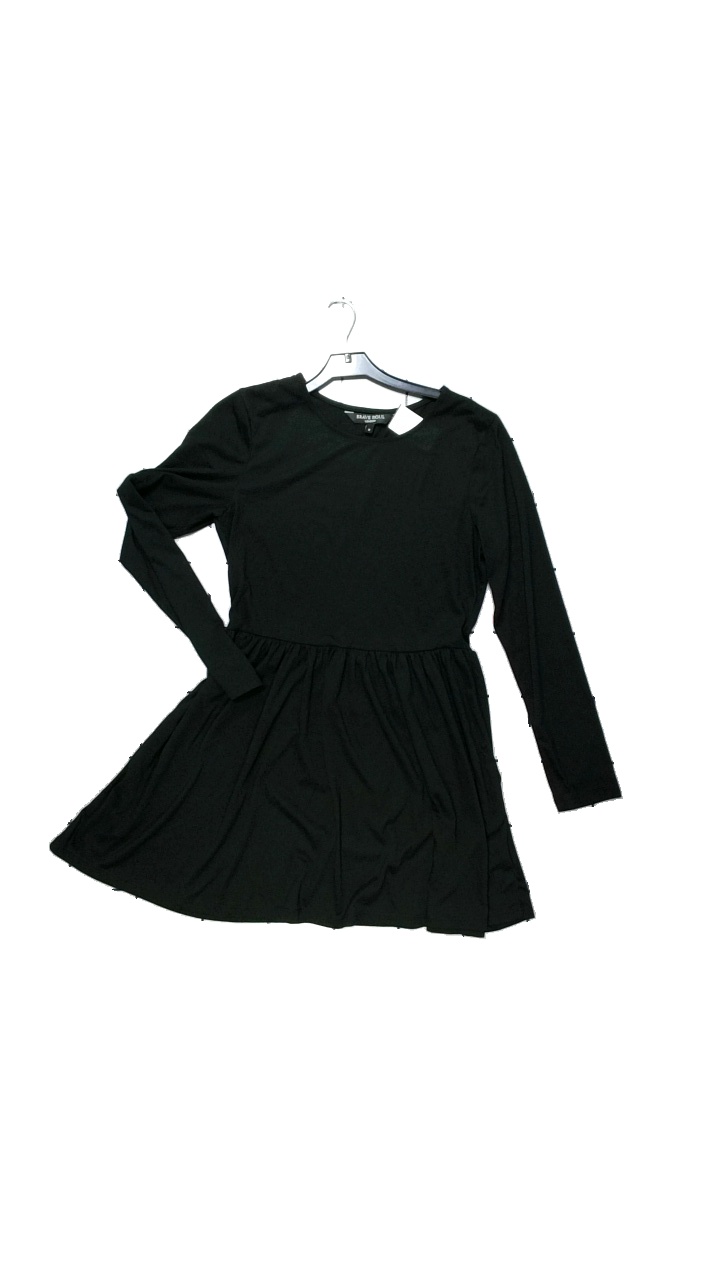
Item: Dress (Ladies)
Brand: Brave Soul
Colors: Black
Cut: C-collar
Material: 68%Polyester,32%Viscos
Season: All
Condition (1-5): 3
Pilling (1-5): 2
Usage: Reuse
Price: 50-100